Phenotype

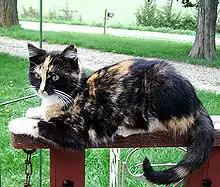
The patchy colors of a tortoiseshell cat are the result of different levels of expression of pigmentation genes in different areas of the skin.

Changes in the levels of gene expression can be influenced by a variety of factors, such as environmental conditions, genetic variations, and epigenetic modifications. These modifications can be influenced by environmental factors such as diet, stress, and exposure to toxins, and can have a significant impact on an individual's phenotype. Some phenotypes may be the result of changes in gene expression due to these factors, rather than changes in genotype. An experiment involving machine learning methods utilizing gene expressions measured from RNA sequencing found that they can contain enough signal to separate individuals in the context of phenotype prediction.